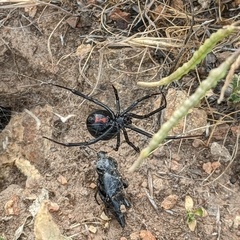
Species: Lactrodectus_hesperus